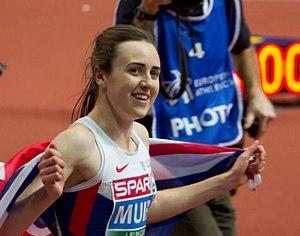
Laura Muir est une athlète britannique, spécialiste des courses de demi-fond et de cross-country.